National Symphony Orchestra (Mexico)

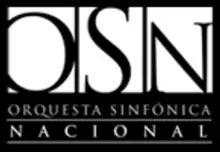

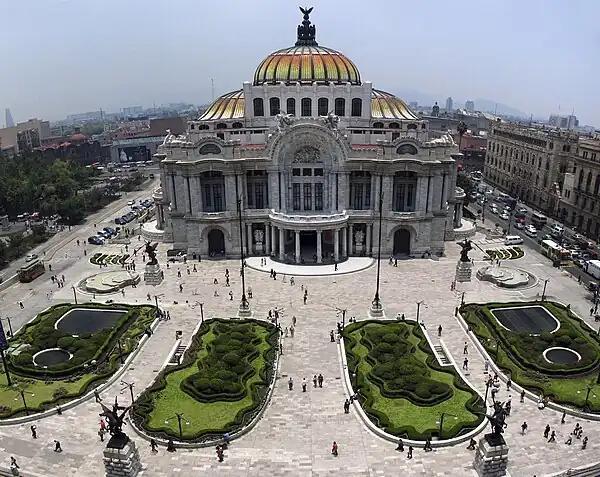
Palacio de Bellas Artes, Mexico City

The National Symphony Orchestra (OSN) is the most important symphony orchestra in Mexico. With its origins traced back as 1881, along with the Boston Symphony Orchestra, it is the second-oldest symphony orchestra in the American continent. The orchestra does not have a permanent venue but performs regularly in the Grand Hall of the Palace of Fine Arts (Palacio de Bellas Artes) in Mexico City.